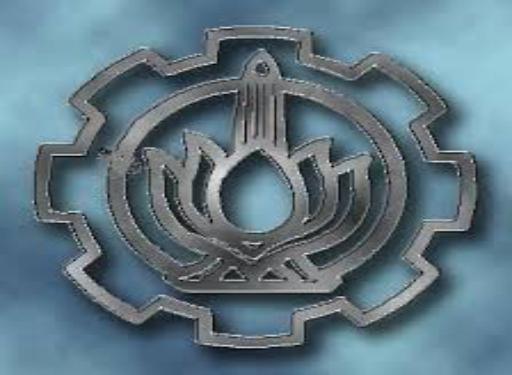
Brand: ITS-1
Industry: Transportation